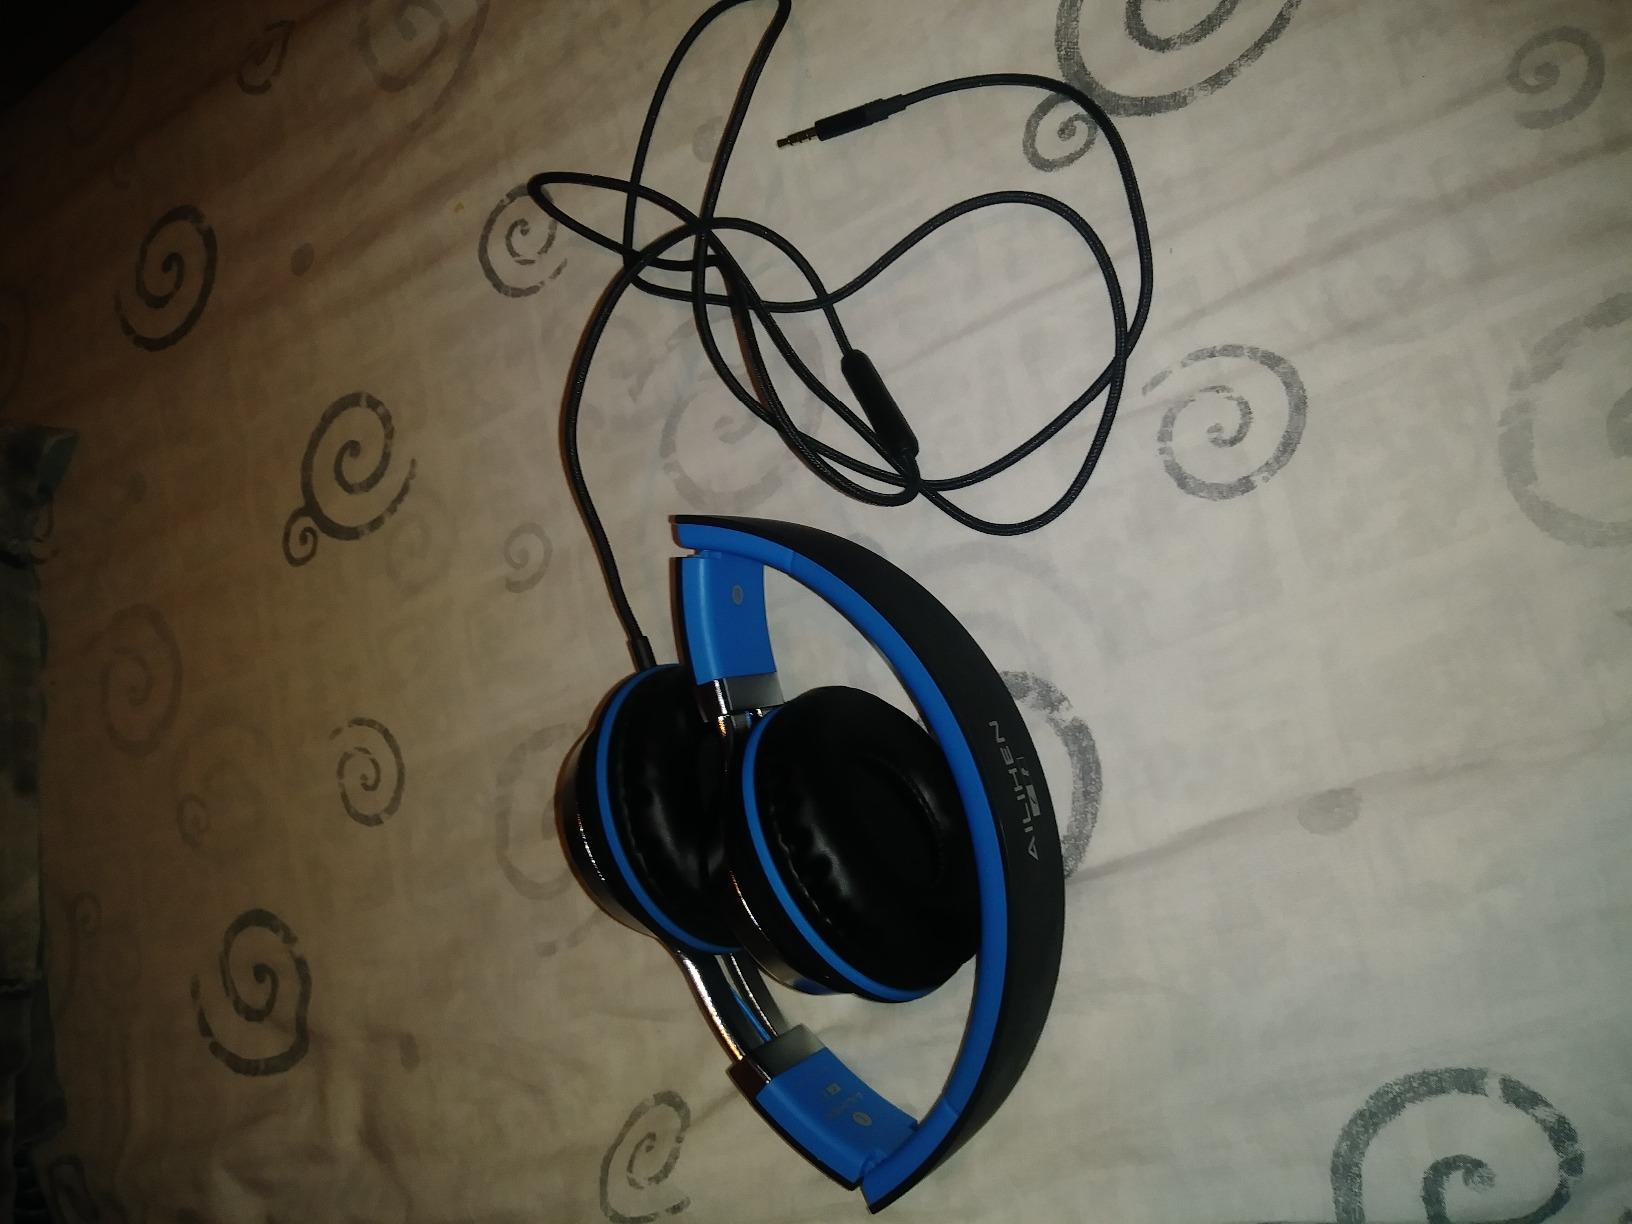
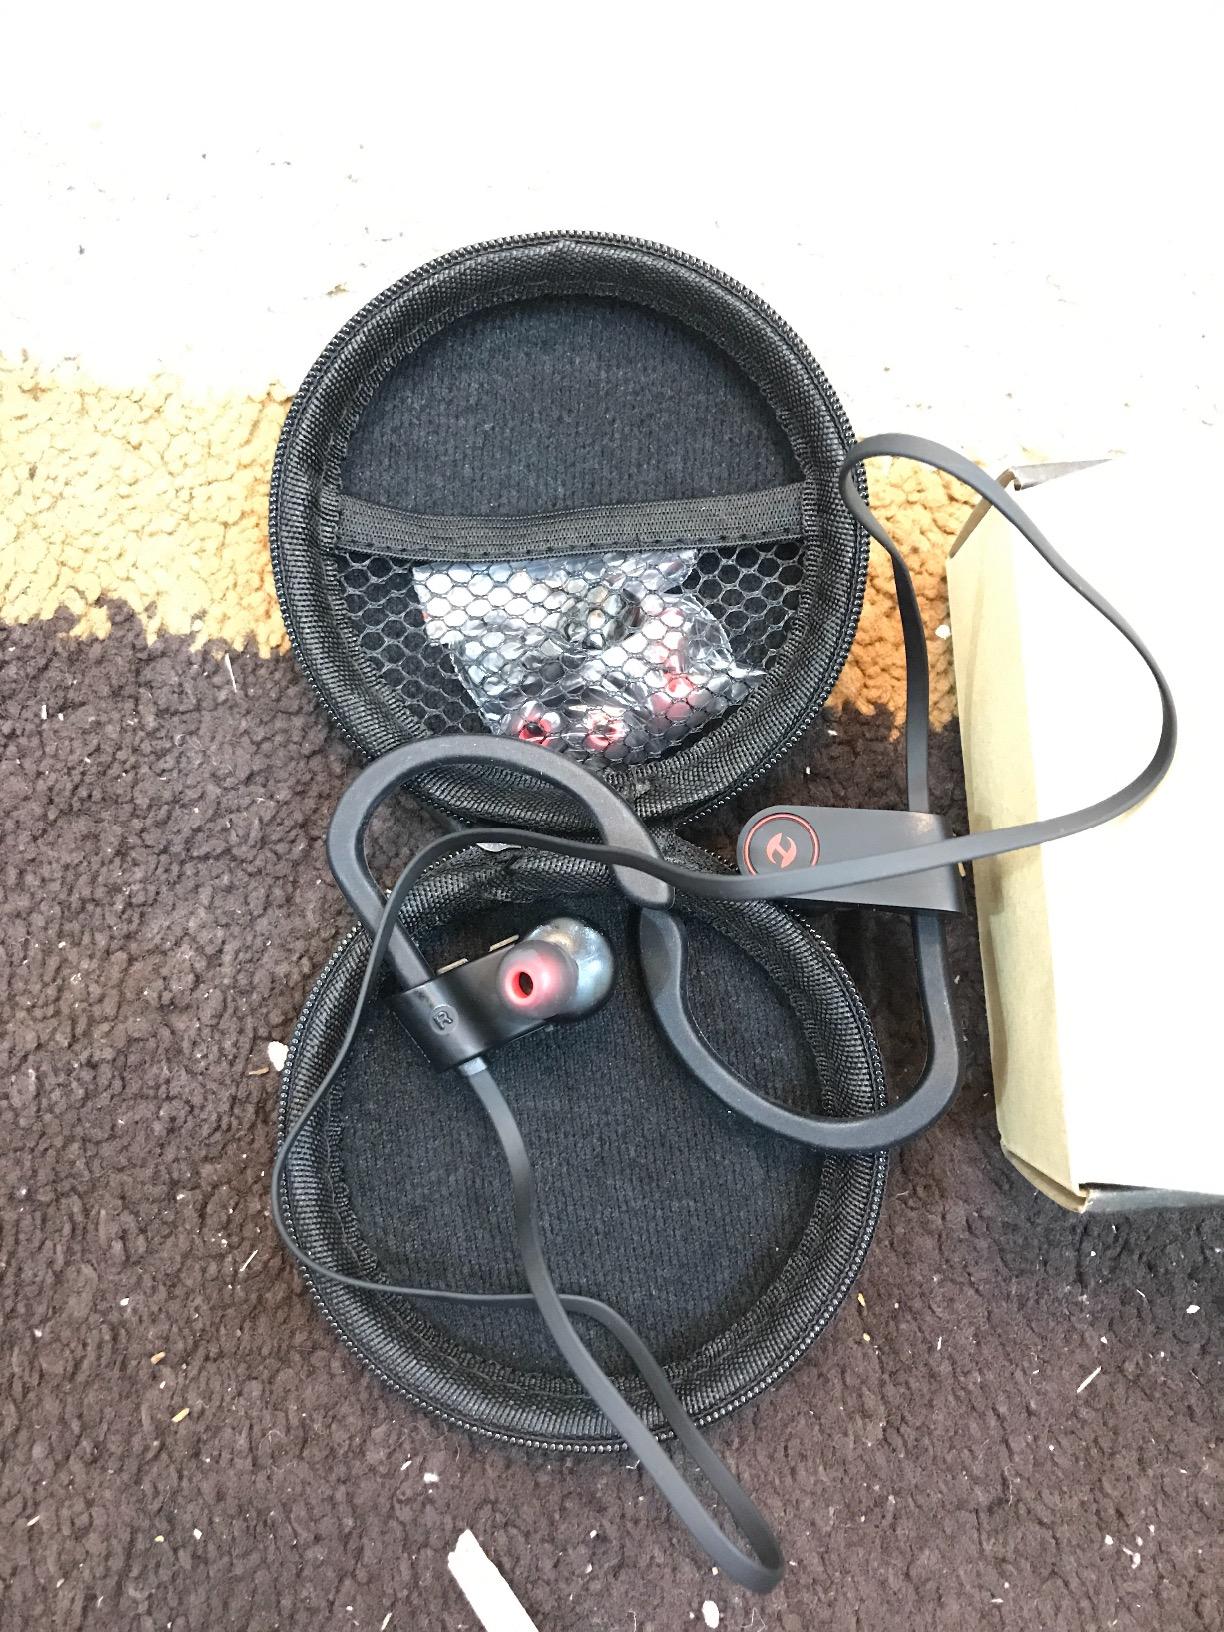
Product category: headphones
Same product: no